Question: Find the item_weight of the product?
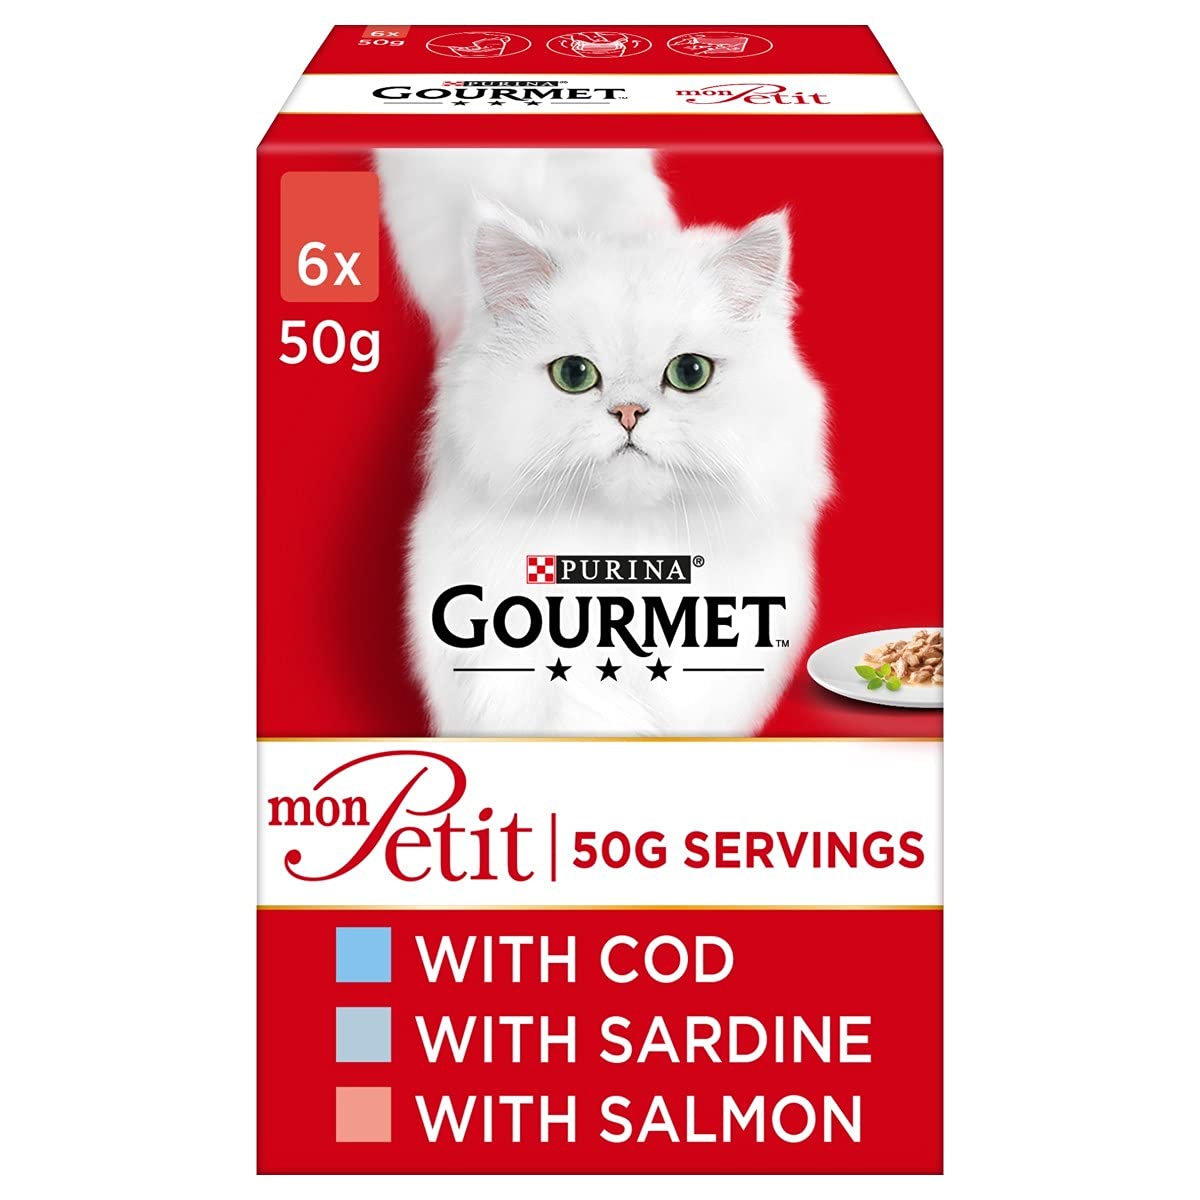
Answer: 50 gram